Chaochih Liu

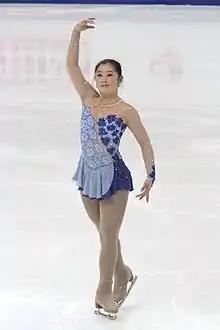
Liu at the 2011 Four Continents Championships in Taipei

Chaochih Liu (born February 10, 1993) is a Taiwanese-American figure skater who competed internationally for Taiwan in ladies singles. She is the 2009 Taiwanese national champion and qualified to the free skate at three ISU Championships.